Lymphocytic esophagitis

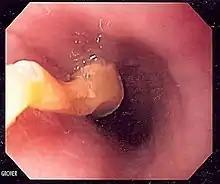
Image of a piece of food obstructing the esophagus, a complication in lymphocytic esophagitis

Food bolus impaction is a common complication of lymphocytic esophagitis. This occurs when food is acutely obstructing the esophagus at an area of narrowing and may require an endoscopic procedure in order to remove or dislodge the obstructing food.